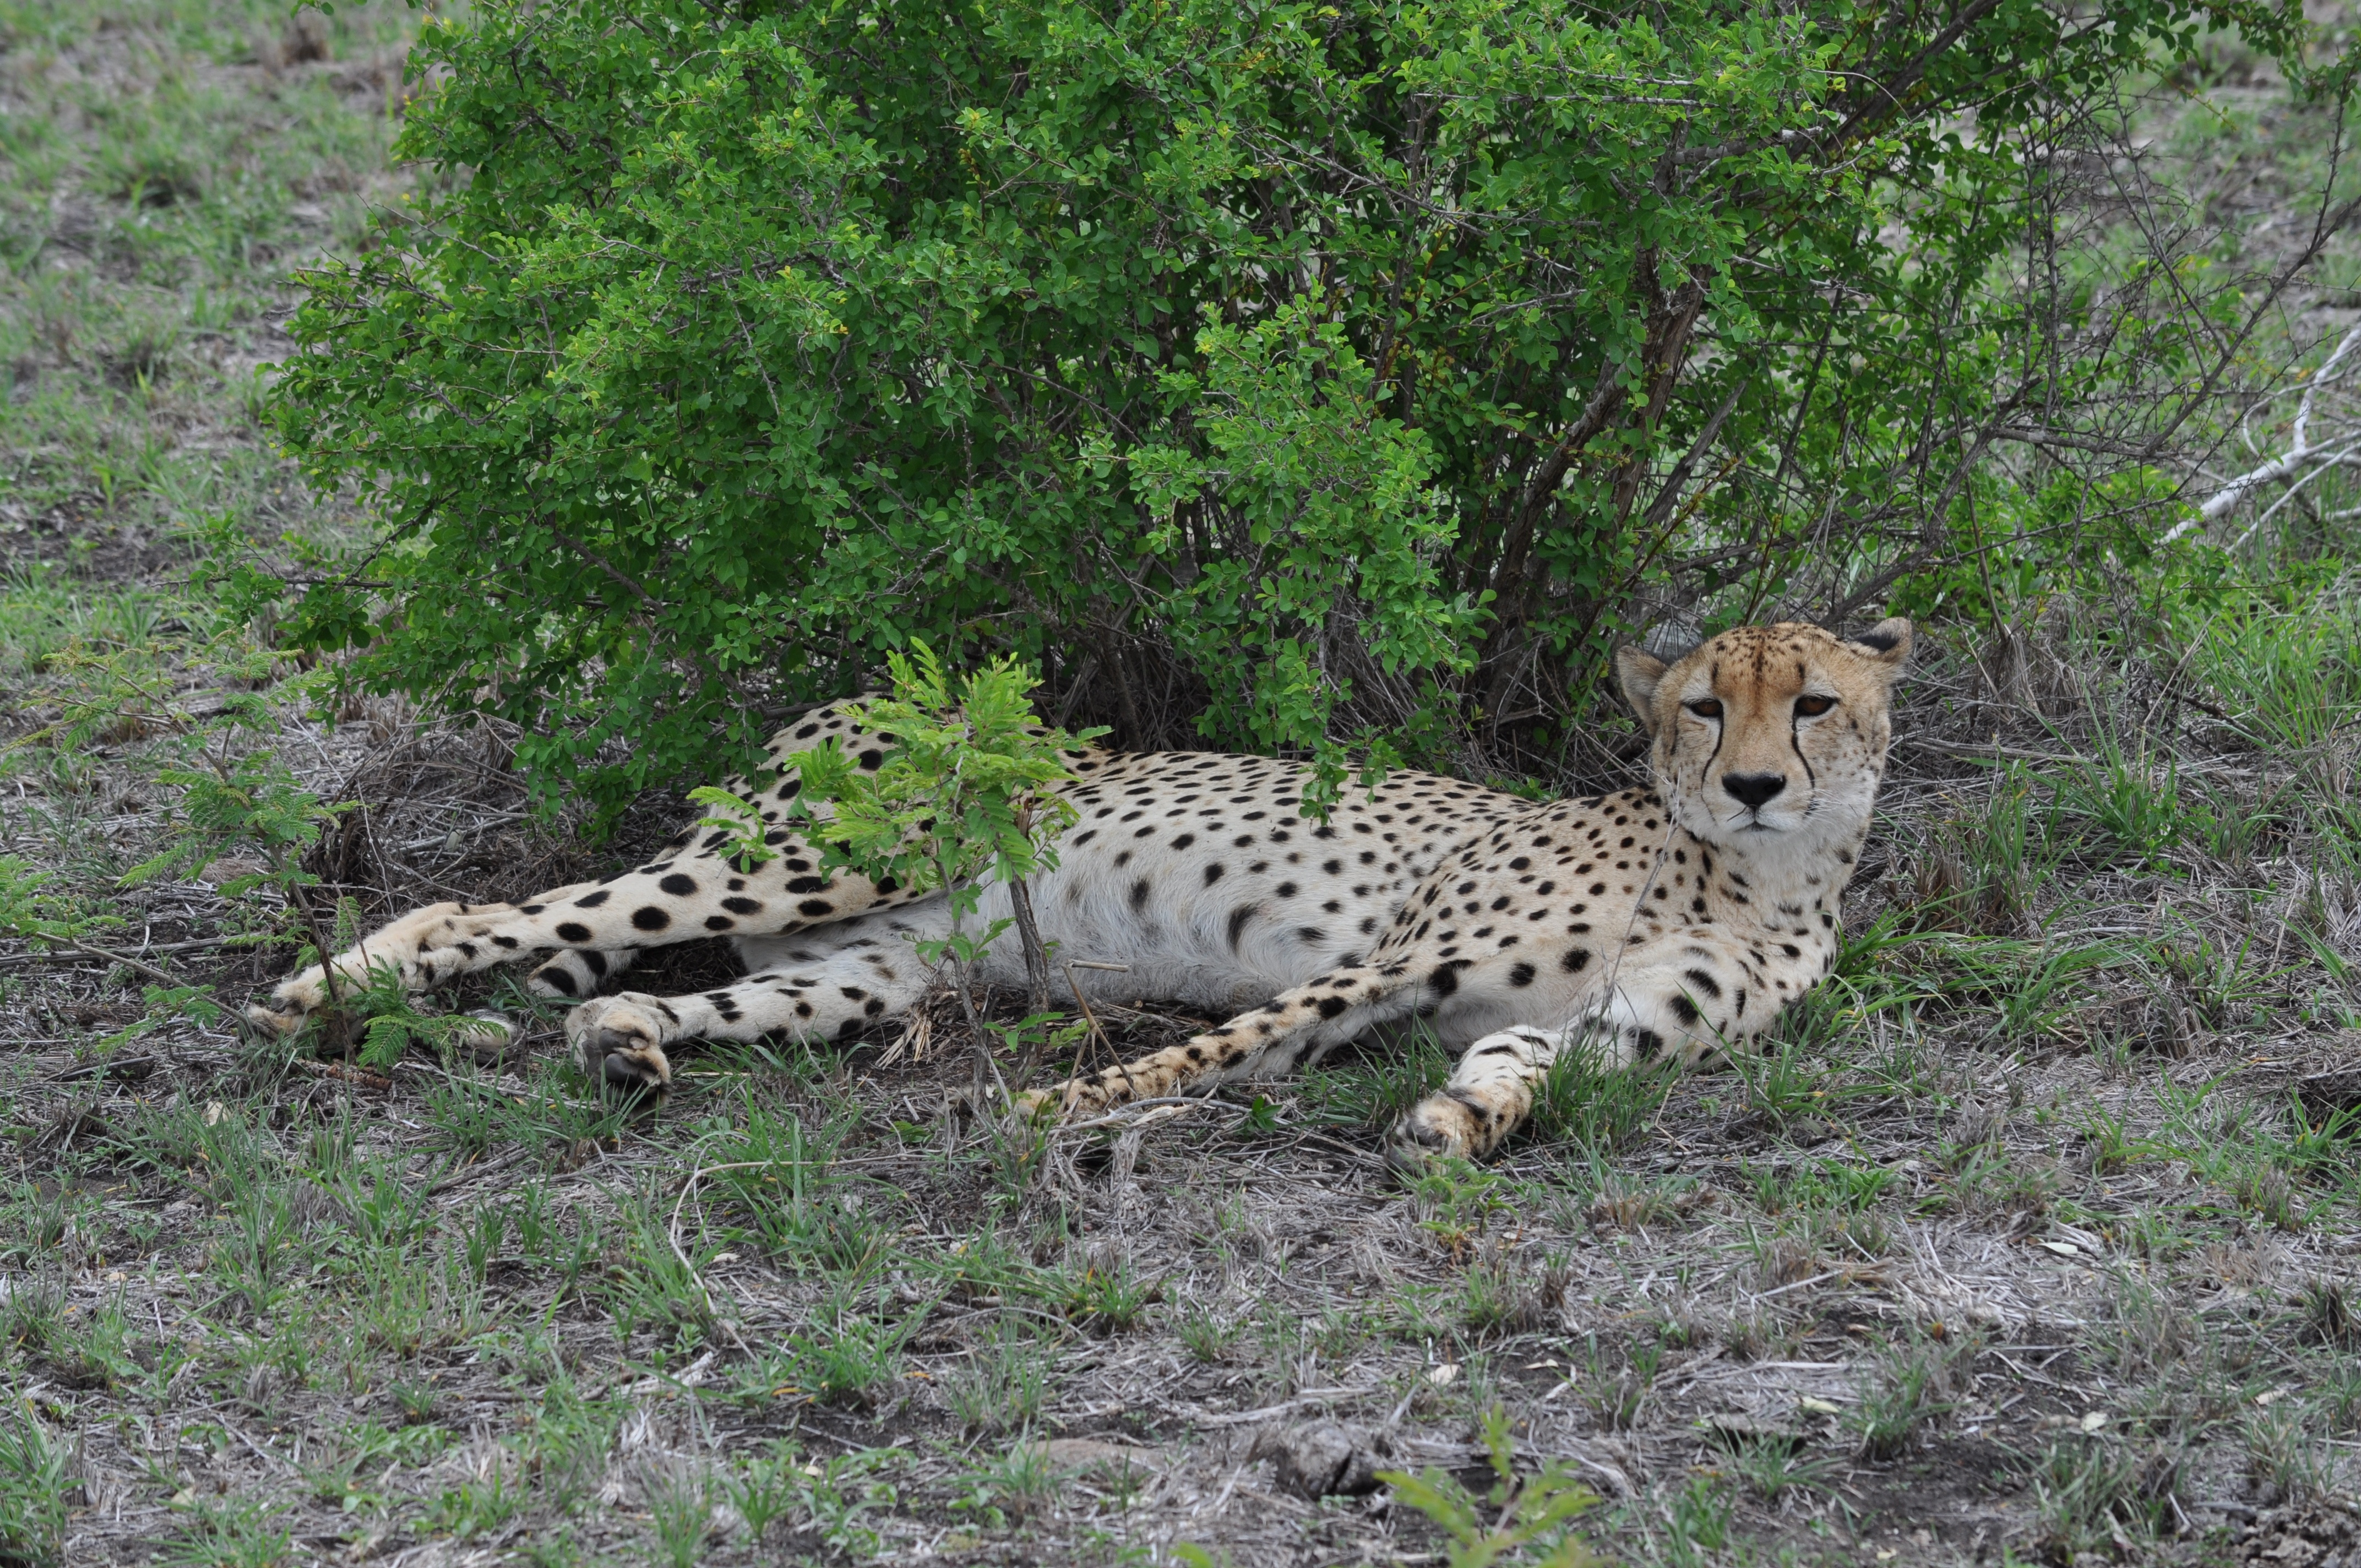
wildlife, zoo, mammal, fauna, cheetah, vertebrate, big cats, small to medium sized cats, cat like mammal, african cheetah